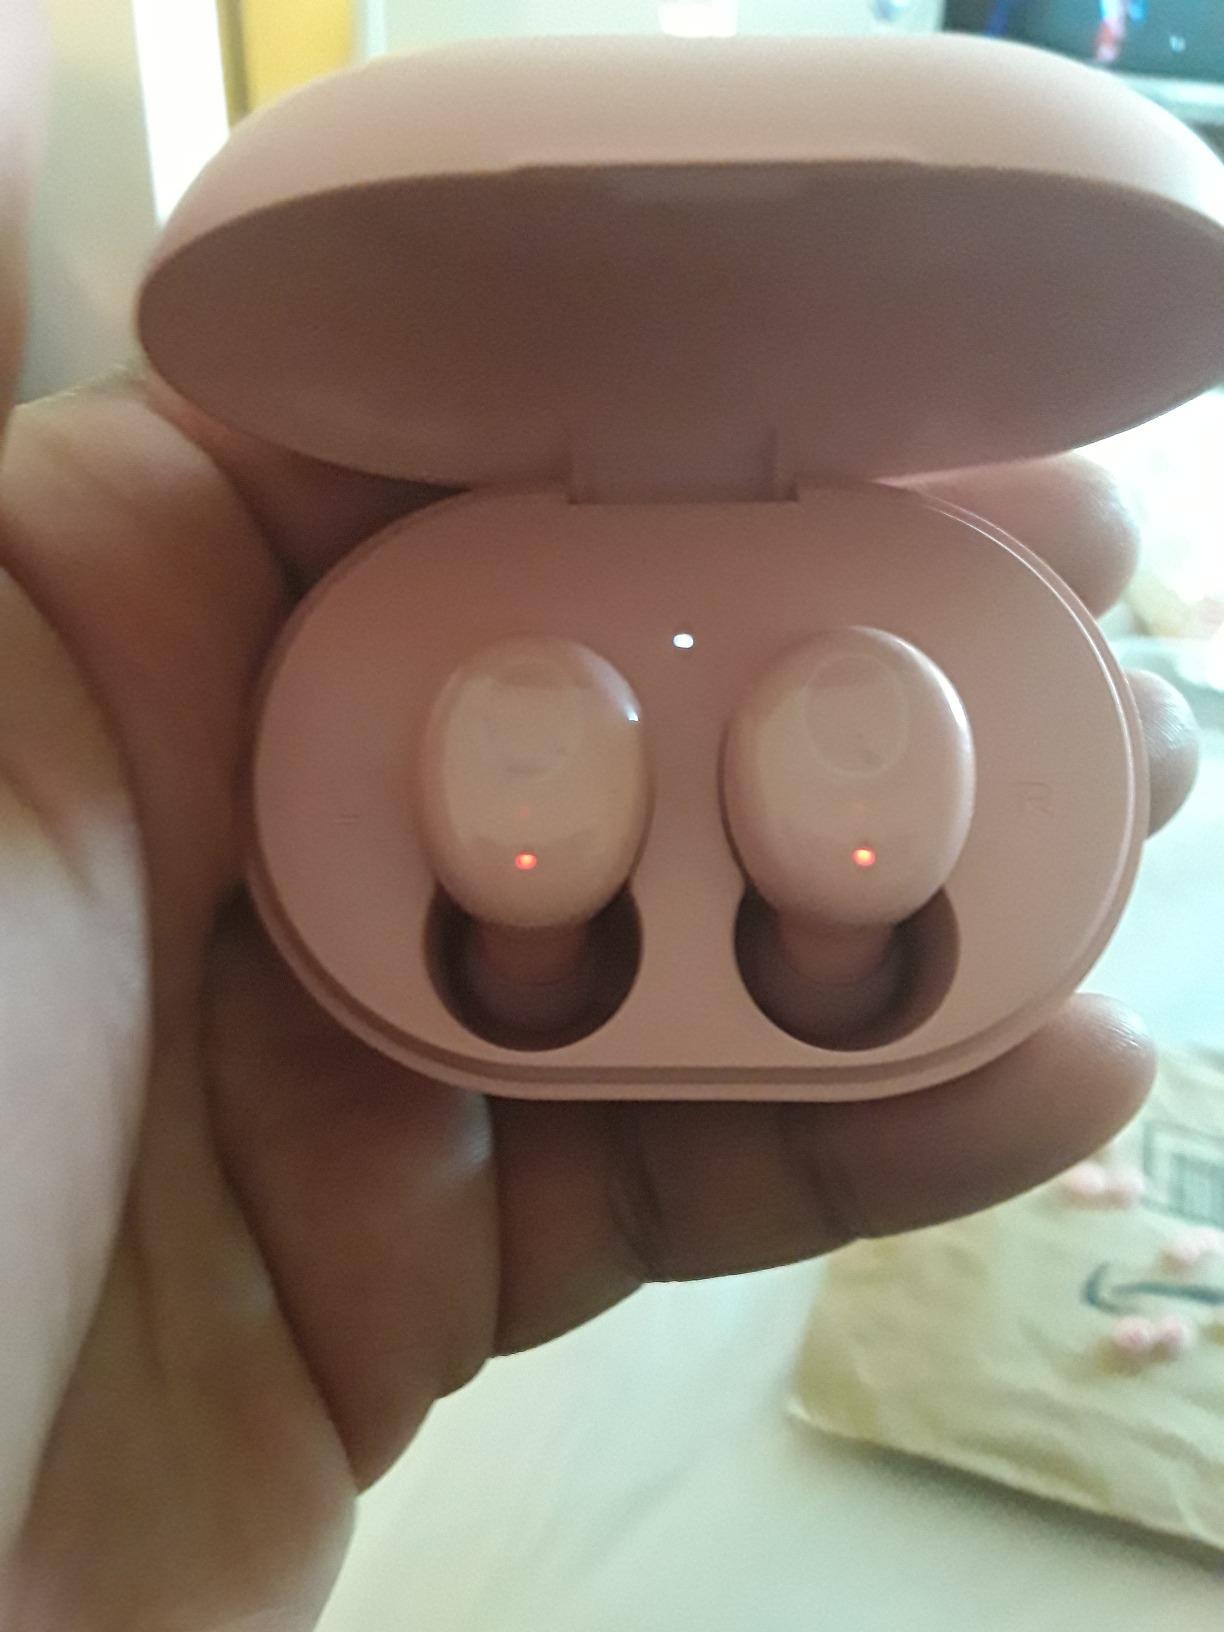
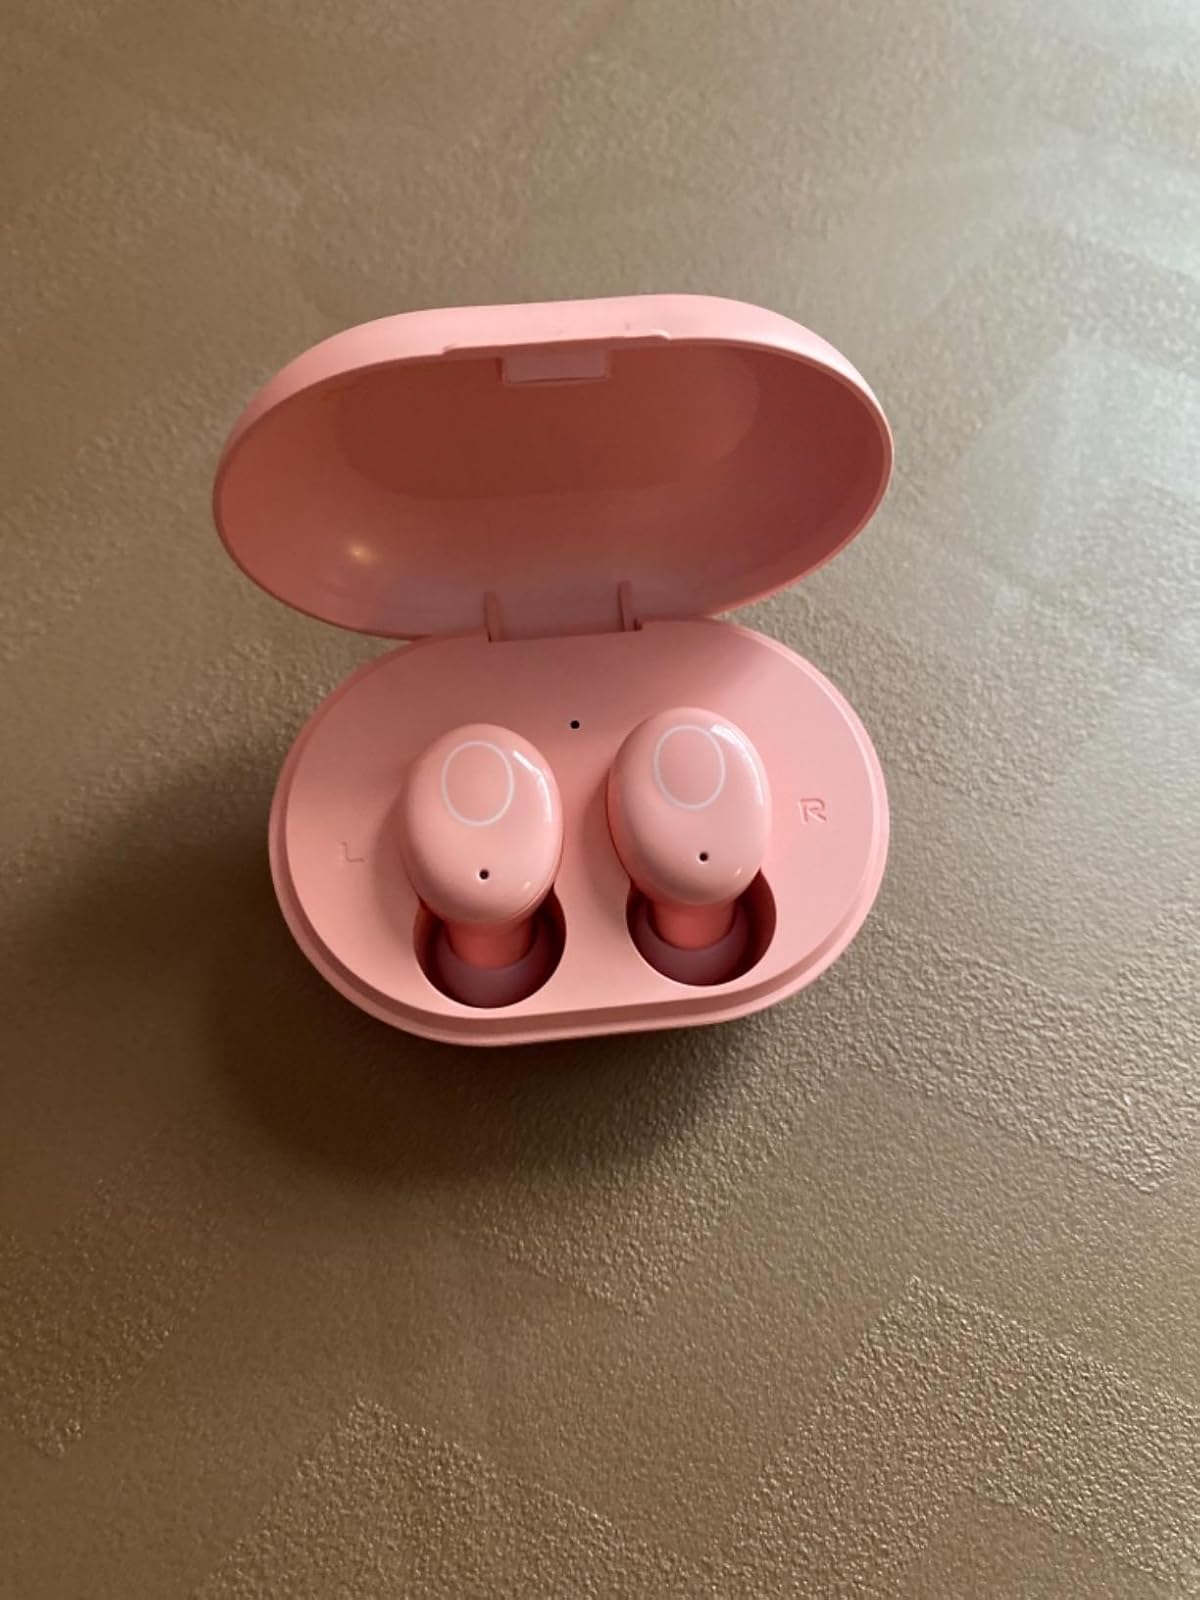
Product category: earbuds
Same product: yes